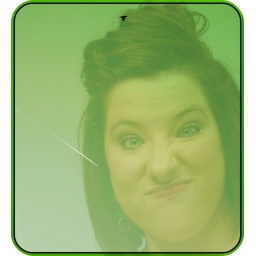
That black weird shape at the top is a bird...The white line is something flying in the sky.